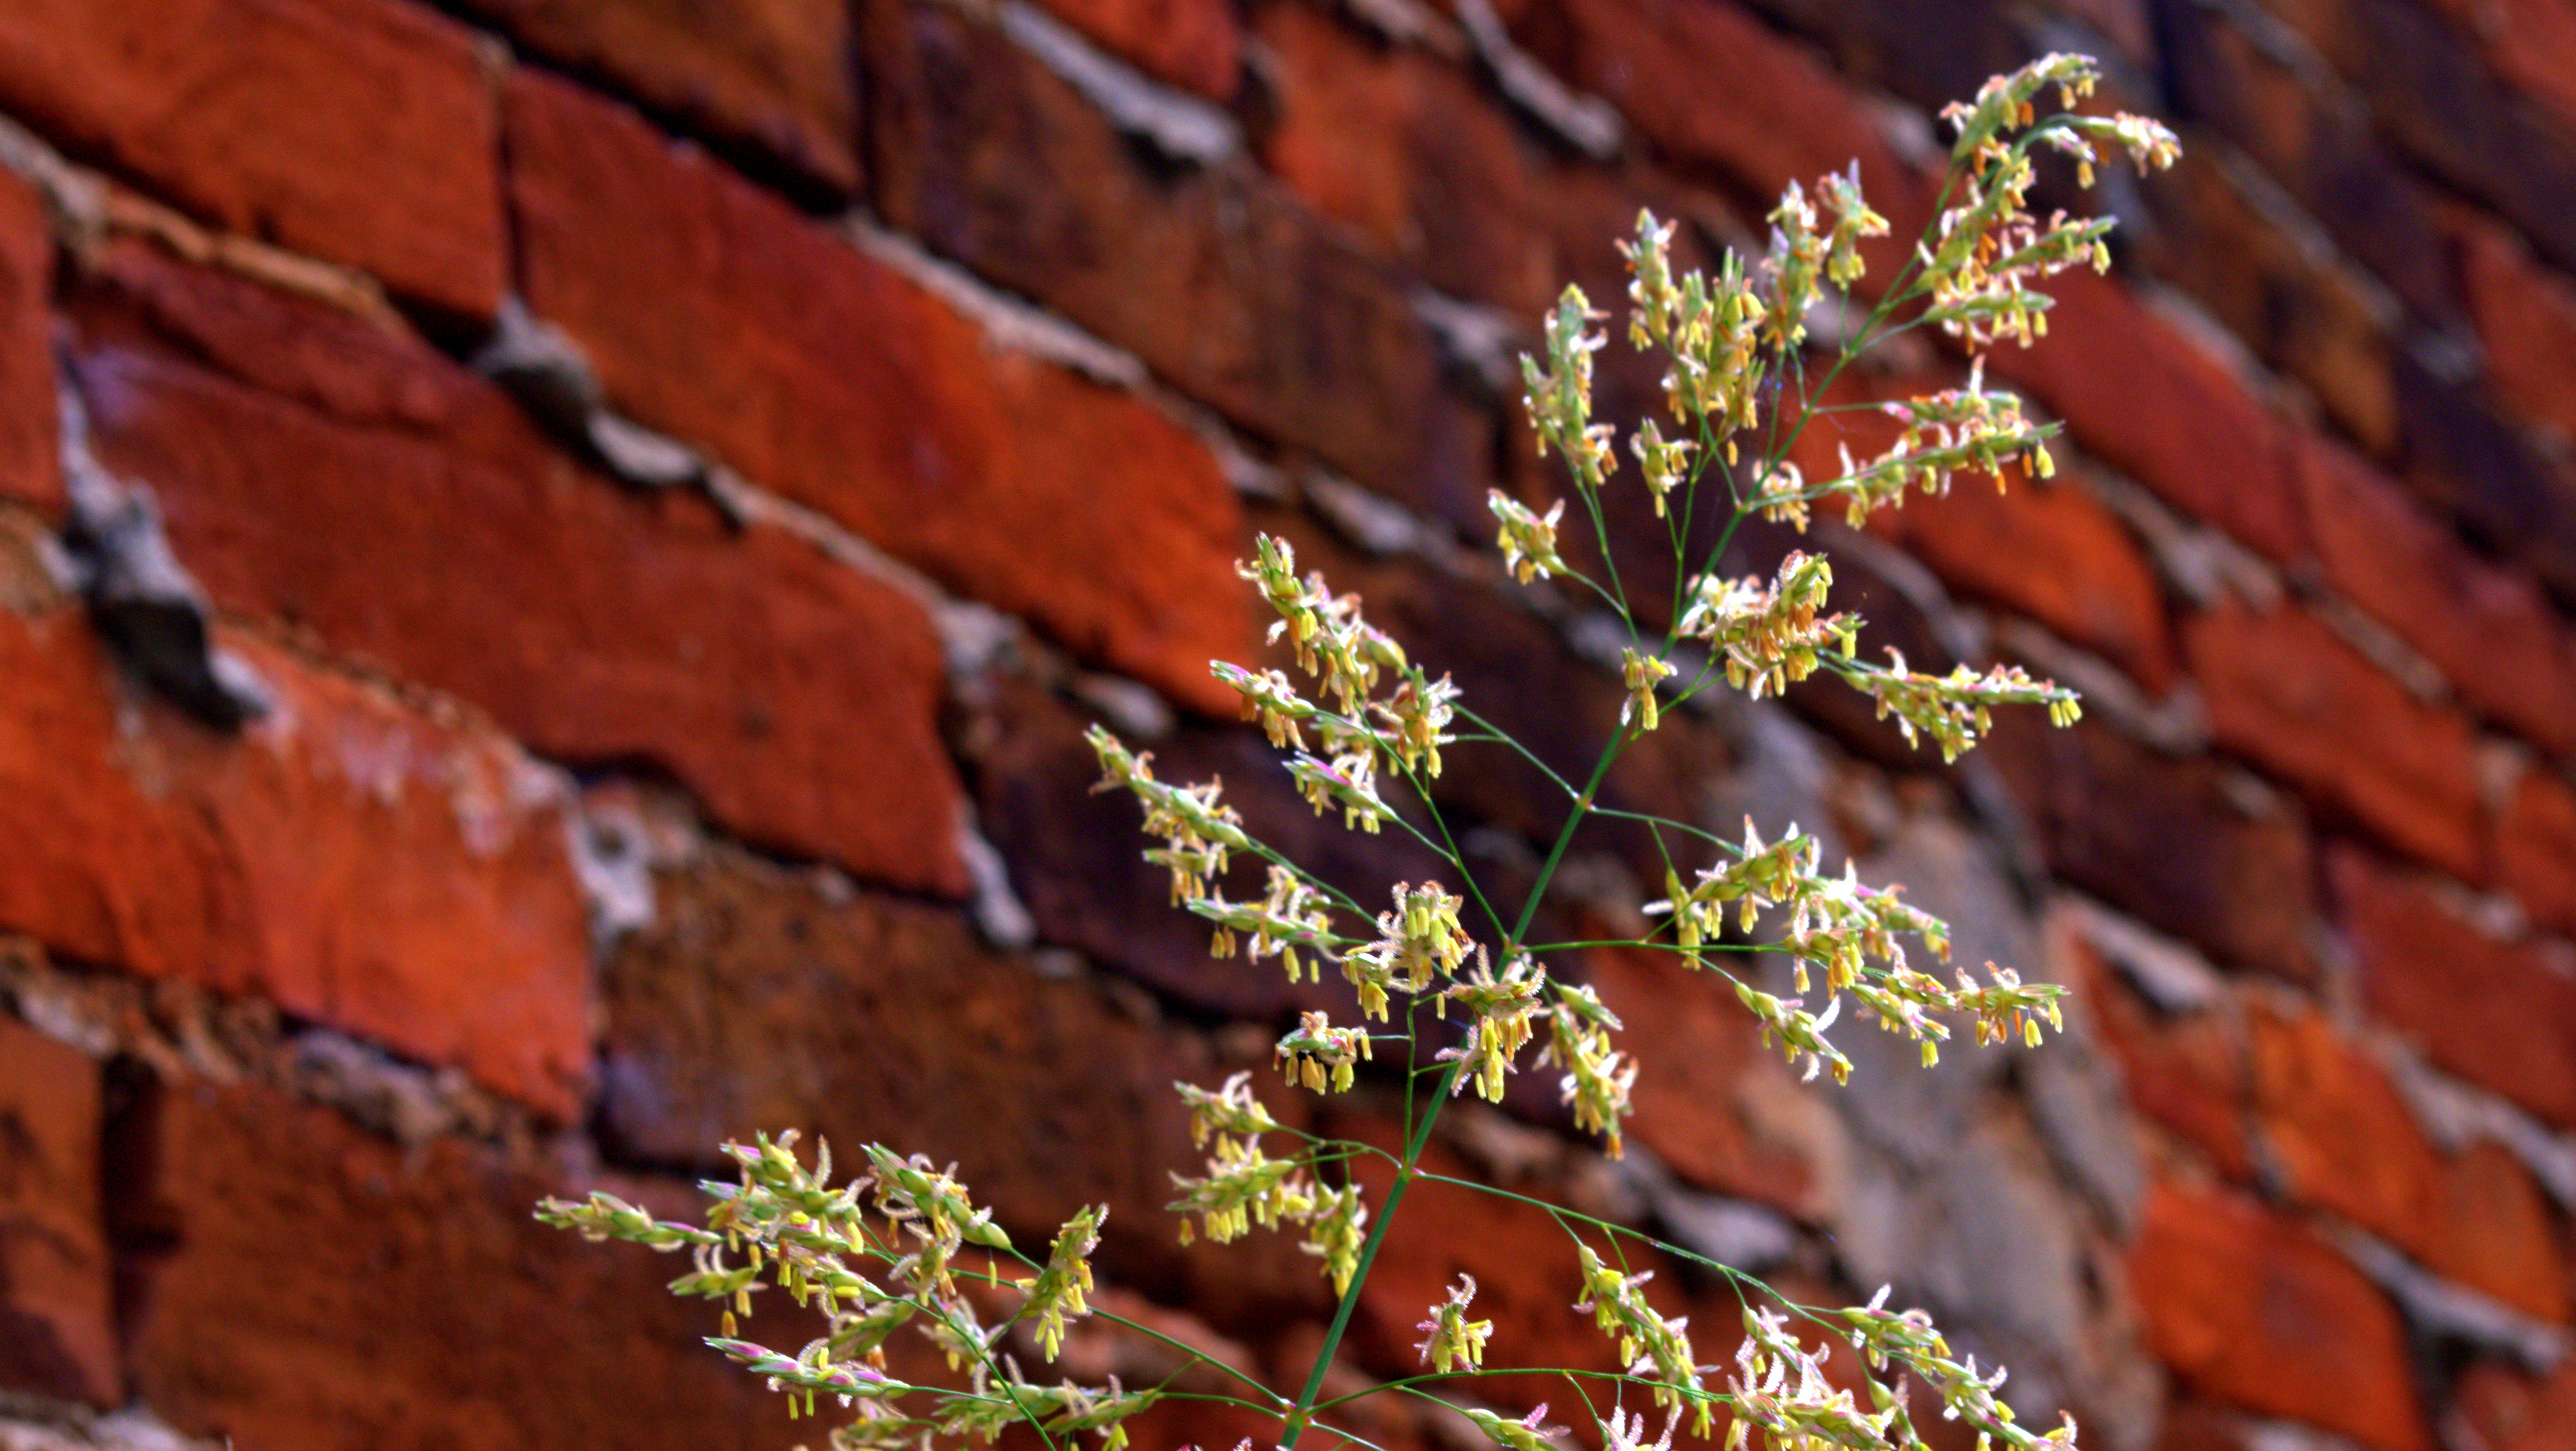
tree, nature, branch, plant, leaf, flower, green, red, autumn, soil, flora, season, shrub, macro photography